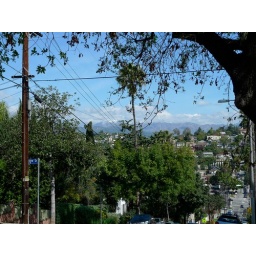
Pasadena mountains get a dusting, seen from the top of our street in Silver Lake